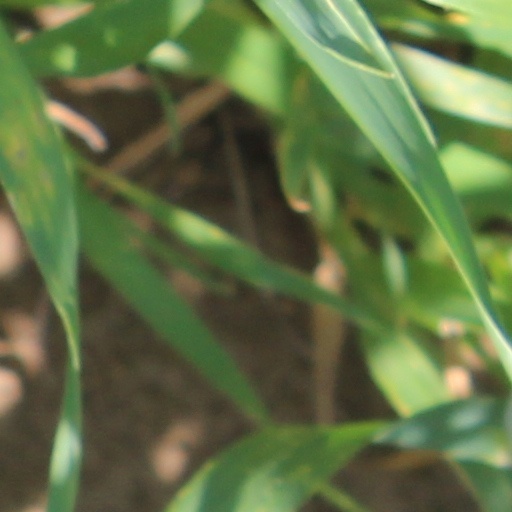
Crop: wheat